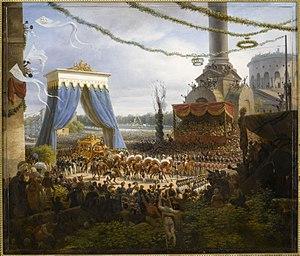
Cette page concerne l'année 1825 du calendrier grégorien.